Bart Aernouts

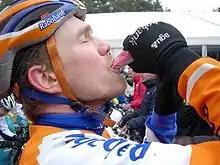
Aernouts in 2010

Bart Aernouts (born 23 June 1982 in Essen) is a Belgian former professional cyclist who competed mainly in cyclo-cross races. Aernouts often finished only a few places behind big names such as Sven Nys, Niels Albert and Zdeněk Štybar, but occasionally managed top results in high calibre races of the Gazet van Antwerpen Trophy or the Superprestige.